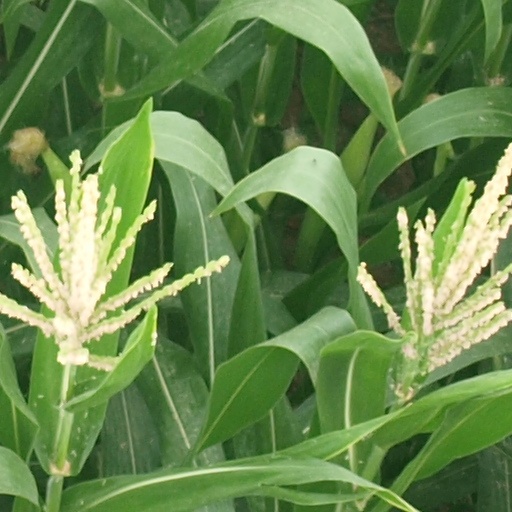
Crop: maize; corn